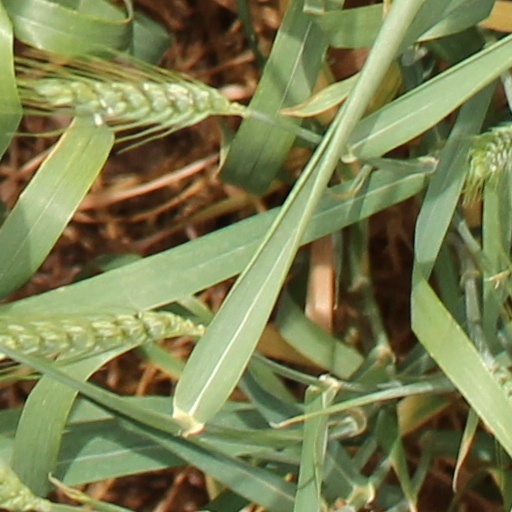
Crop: wheat